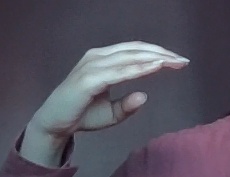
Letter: jeem